Decapitation

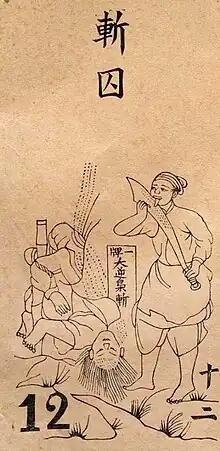
Illustration of the beheading of a prisoner of the Nguyễn dynasty in the book Mechanics and Crafts of the People of Annam

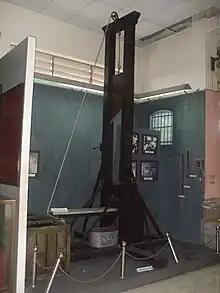
Guillotine under Ngô Đình Diệm, South Vietnam

In Japan, decapitation was a common punishment, sometimes for minor offences. Samurai were often allowed to decapitate soldiers who had fled from battle, as it was considered cowardly. Decapitation was historically performed as the second step in seppuku (ritual suicide by disembowelment). After the victim had sliced his own abdomen open, another warrior would strike his head off from behind with a katana to hasten death and to reduce the suffering. The blow was expected to be precise enough to leave intact a small strip of skin at the front of the neck—to spare invited and honored guests the indelicacy of witnessing a severed head rolling about, or towards them; such an occurrence would have been considered inelegant and in bad taste. The sword was expected to be used upon the slightest sign that the practitioner might yield to pain and cry out—avoiding dishonor to him and to all partaking in the privilege of observing an honorable demise. As skill was involved, only the most trusted warrior was honored by taking part. In the late Sengoku period, decapitation was performed as soon as the person chosen to carry out seppuku had made the slightest wound to his abdomen.